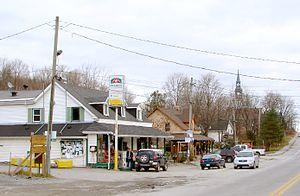
Chelsea est une municipalité du Québec, le chef-lieu de la municipalité régionale de comté des Collines-de-l'Outaouais dans la région administative de l'Outaouais. Elle est au nord de Gatineau à environ 15 minutes d'autoroute d'Ottawa et fait ainsi partie de la région de la capitale nationale du Canada.